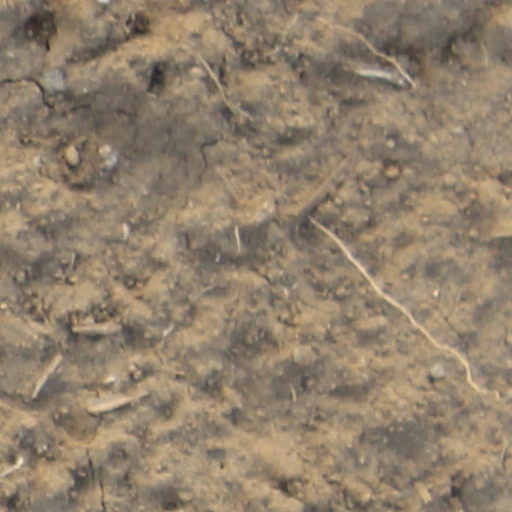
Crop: wheat